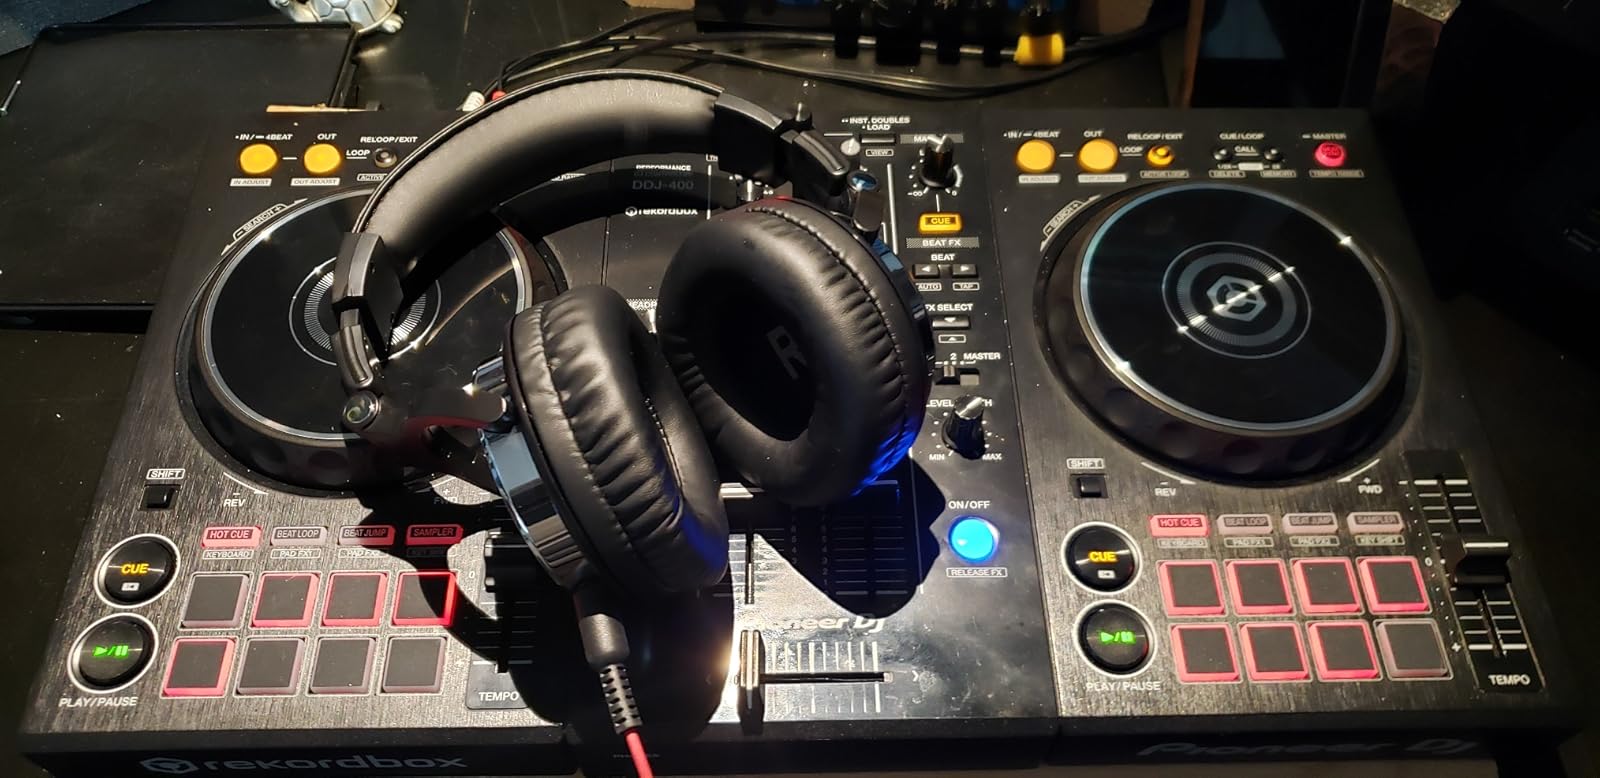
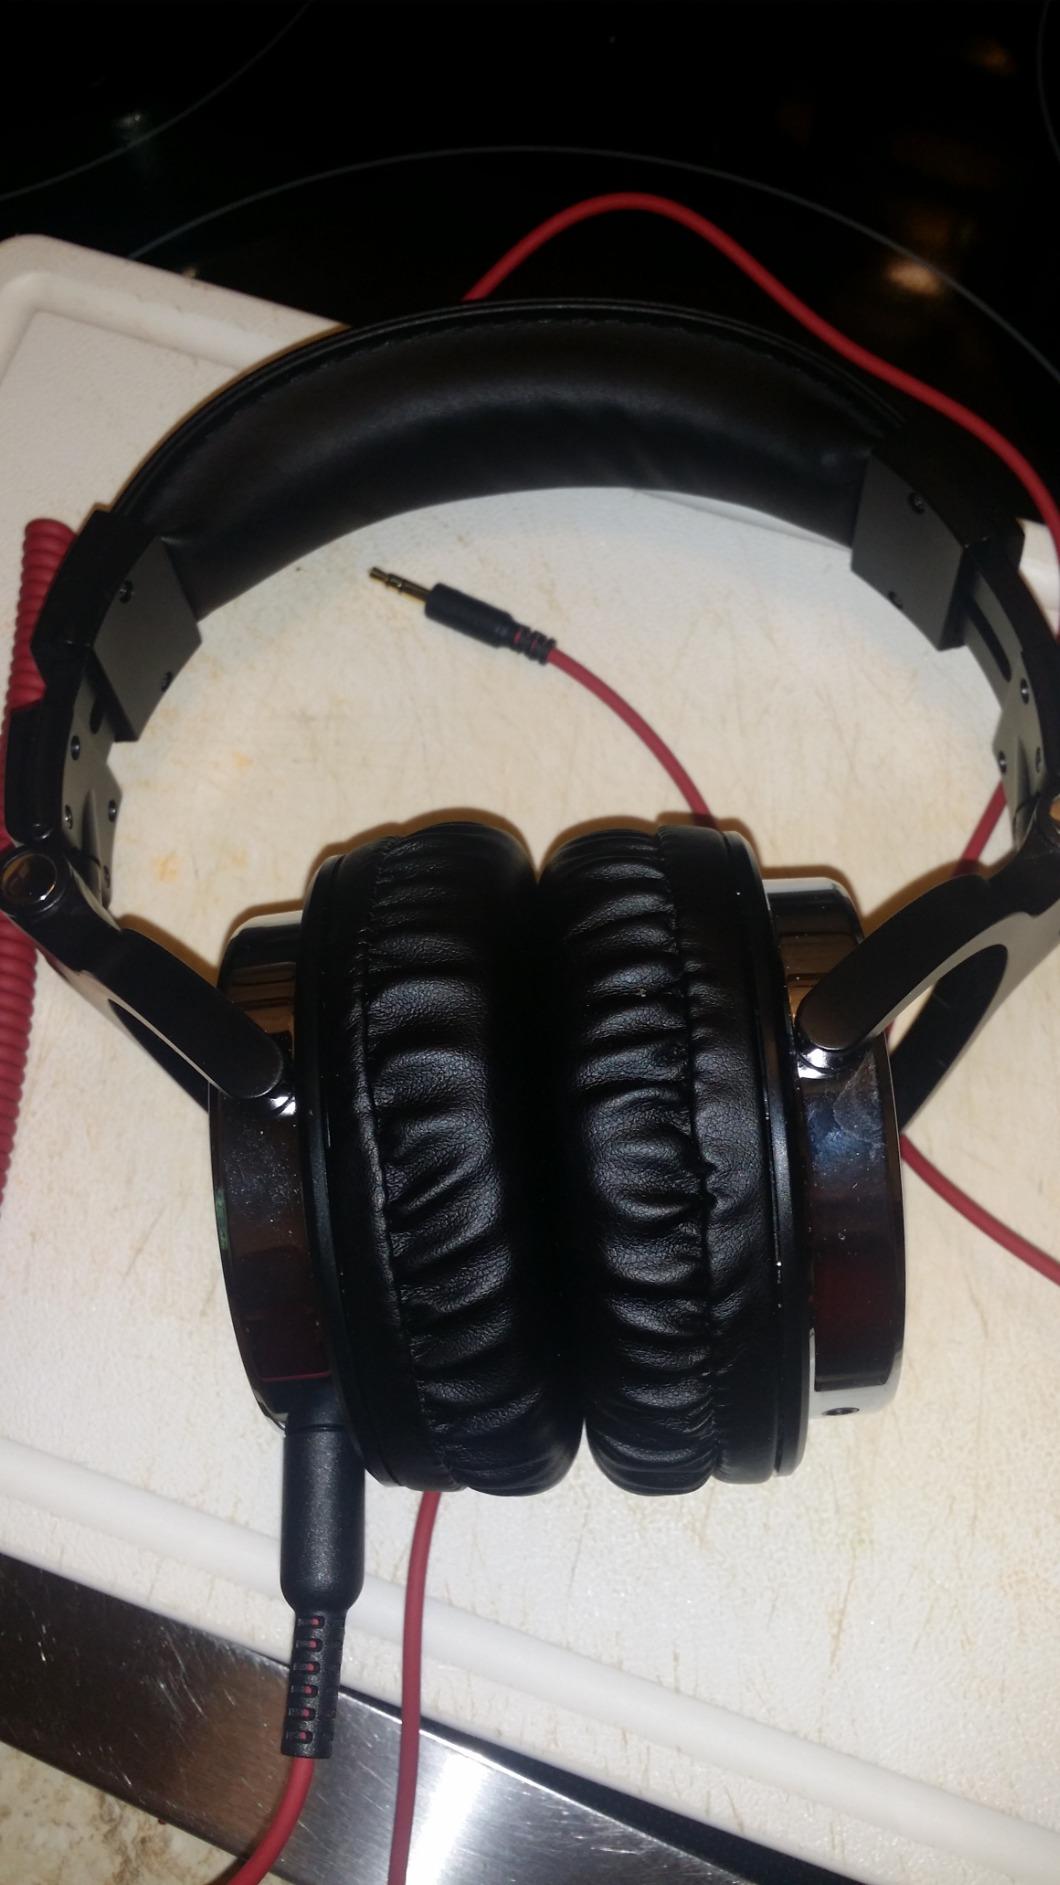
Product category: headphones
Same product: yes